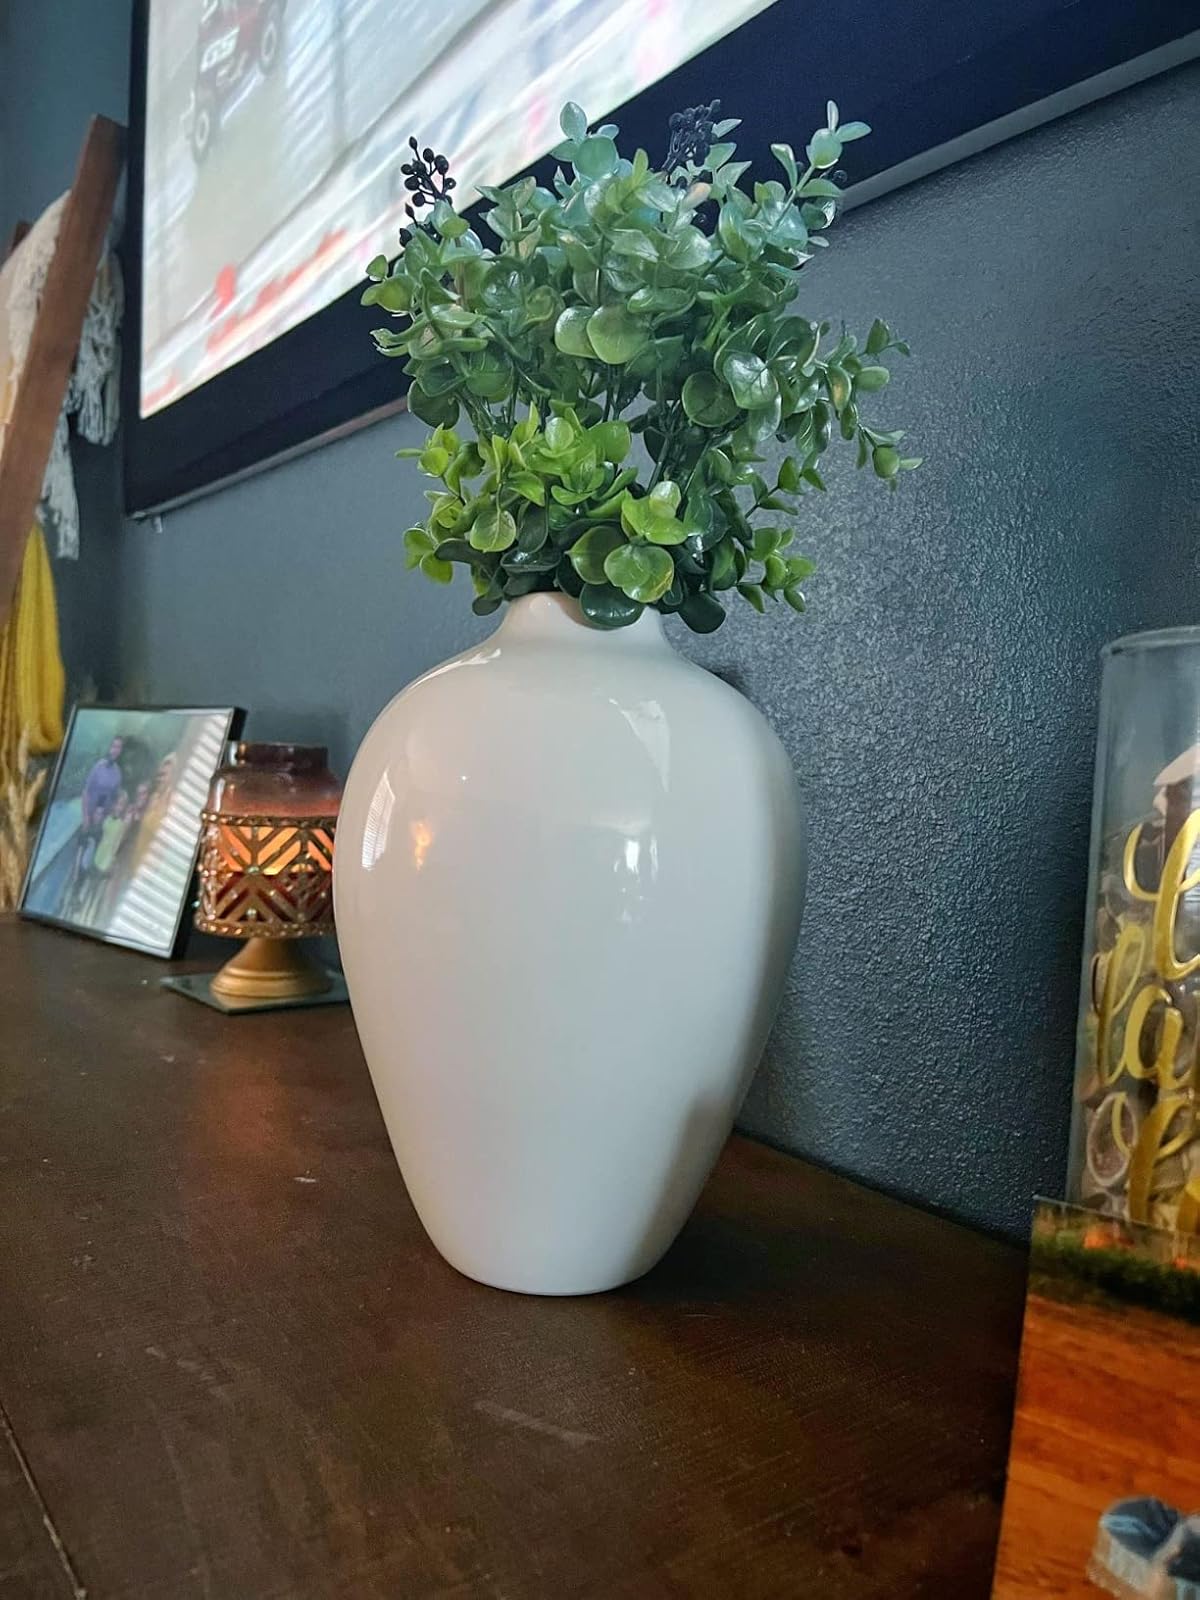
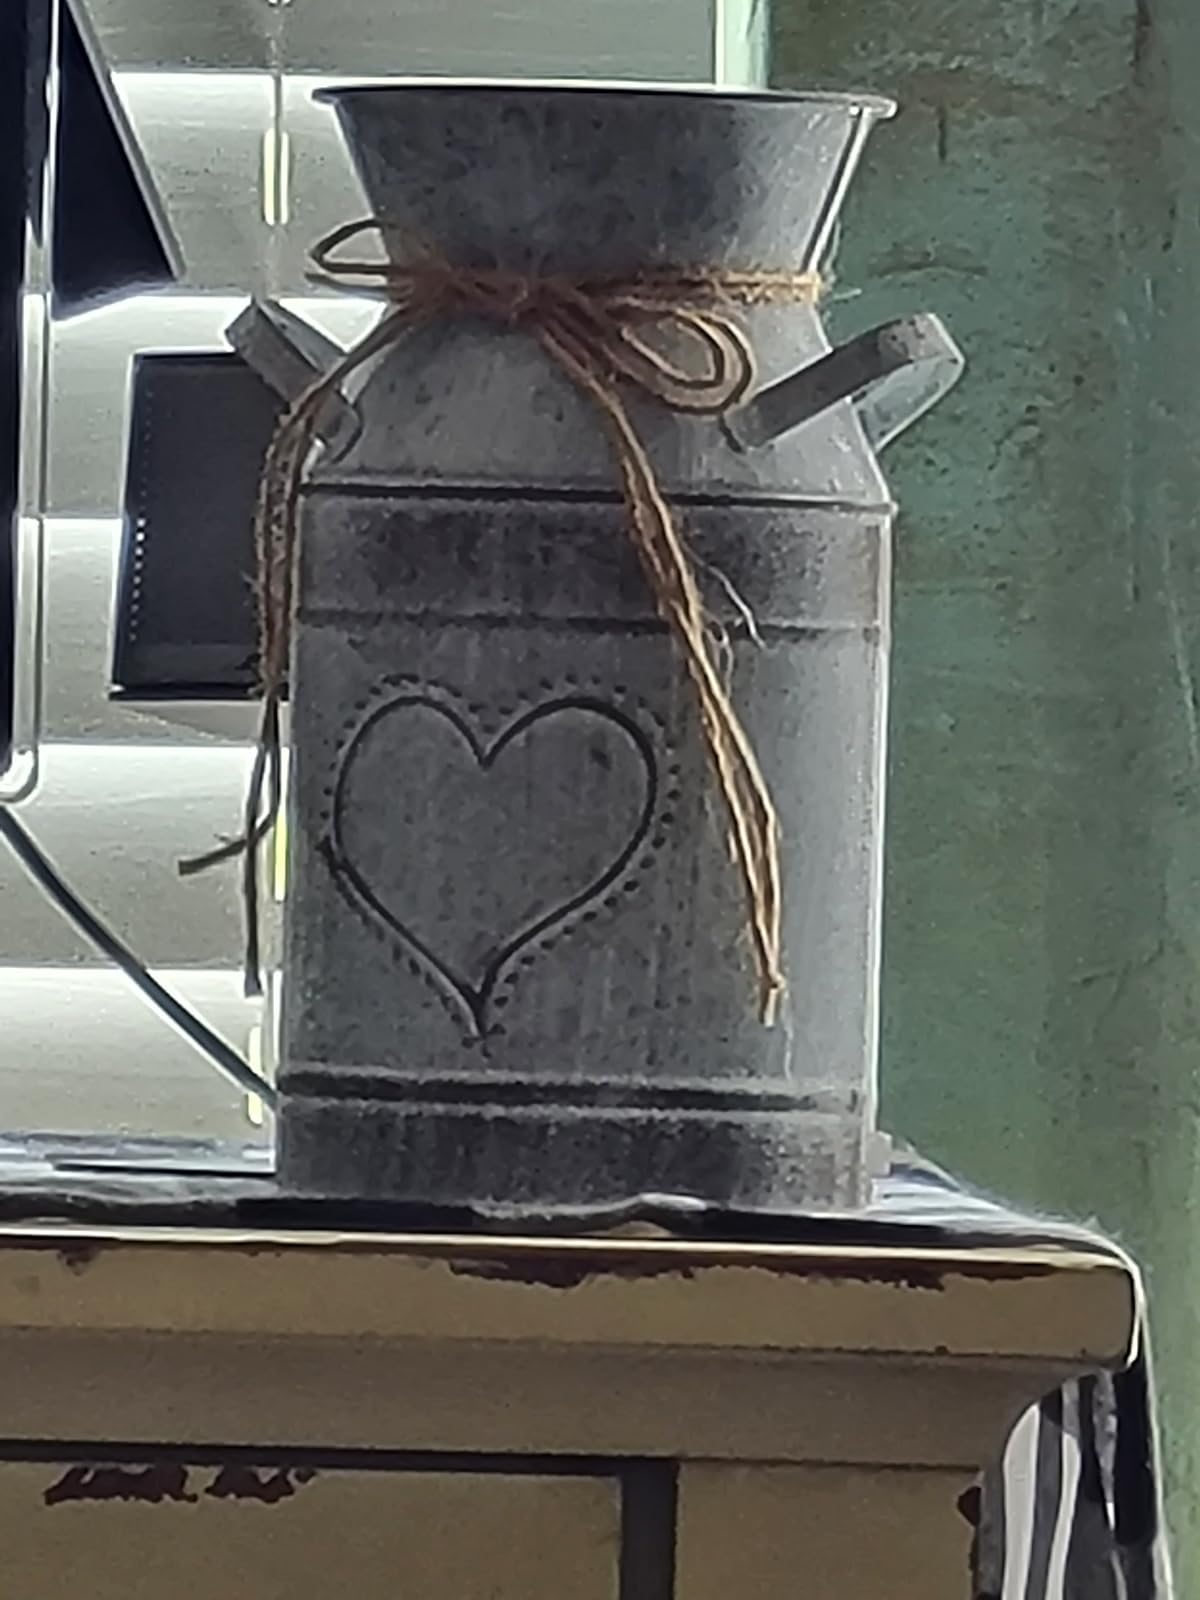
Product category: vase
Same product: no